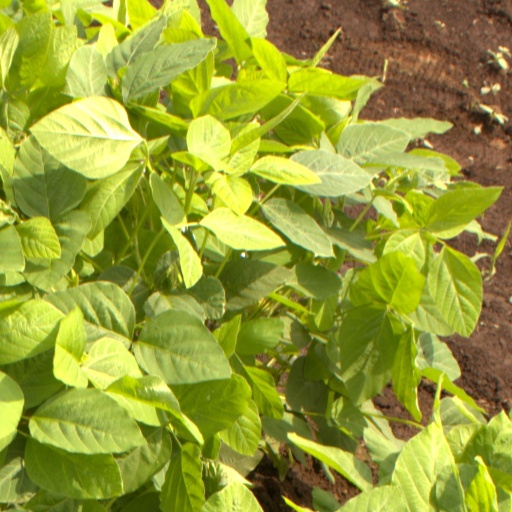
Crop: soybean